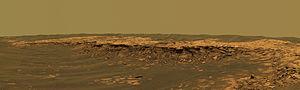
Erebus est un cratère d'impact situé dans la Meridiani Planum sur Mars. Il a été visité par le robot Opportunity de la Mars Exploration Rover d'octobre 2005 à mars 2006, alors qu'il se rendait du cratère Endurance au cratère Victoria. Il est situé à environ 2,5 km au Sud de Vostok, un cratère nettement plus petit, exploré plus tôt par Opportunity, et à environ 4 km au Sud de Endurance.
Opportunity, alias MER-B, est la deuxième astromobile de la mission Mars Exploration Rover de l'agence spatiale américaine, la NASA, lancé vers la planète Mars en 2003. L'engin qui s'est posé sur Mars le 25 janvier 2004 dans la région équatoriale de Terra Meridiani avait pour but d'étudier la géologie de Mars et de déterminer en particulier le rôle joué par l'eau dans l'histoire de la planète. Sa mission qui devait durer 90 jours s'est achevée officiellement en février 2019. Cette durée de vie beaucoup plus longue que celle de son jumeau Spirit lui a permis de parcourir 45,16 km et de largement dépasser les objectifs scientifiques assignés.